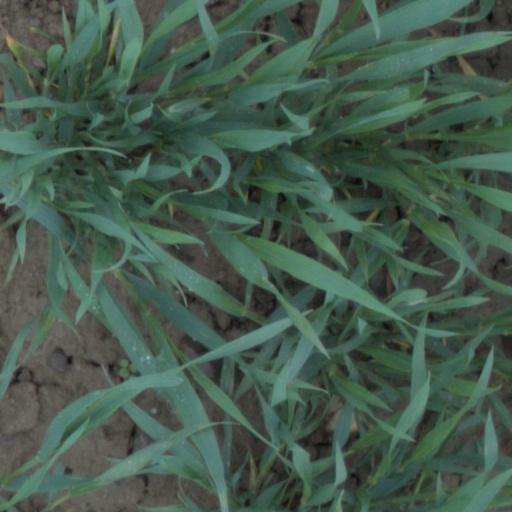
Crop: wheat